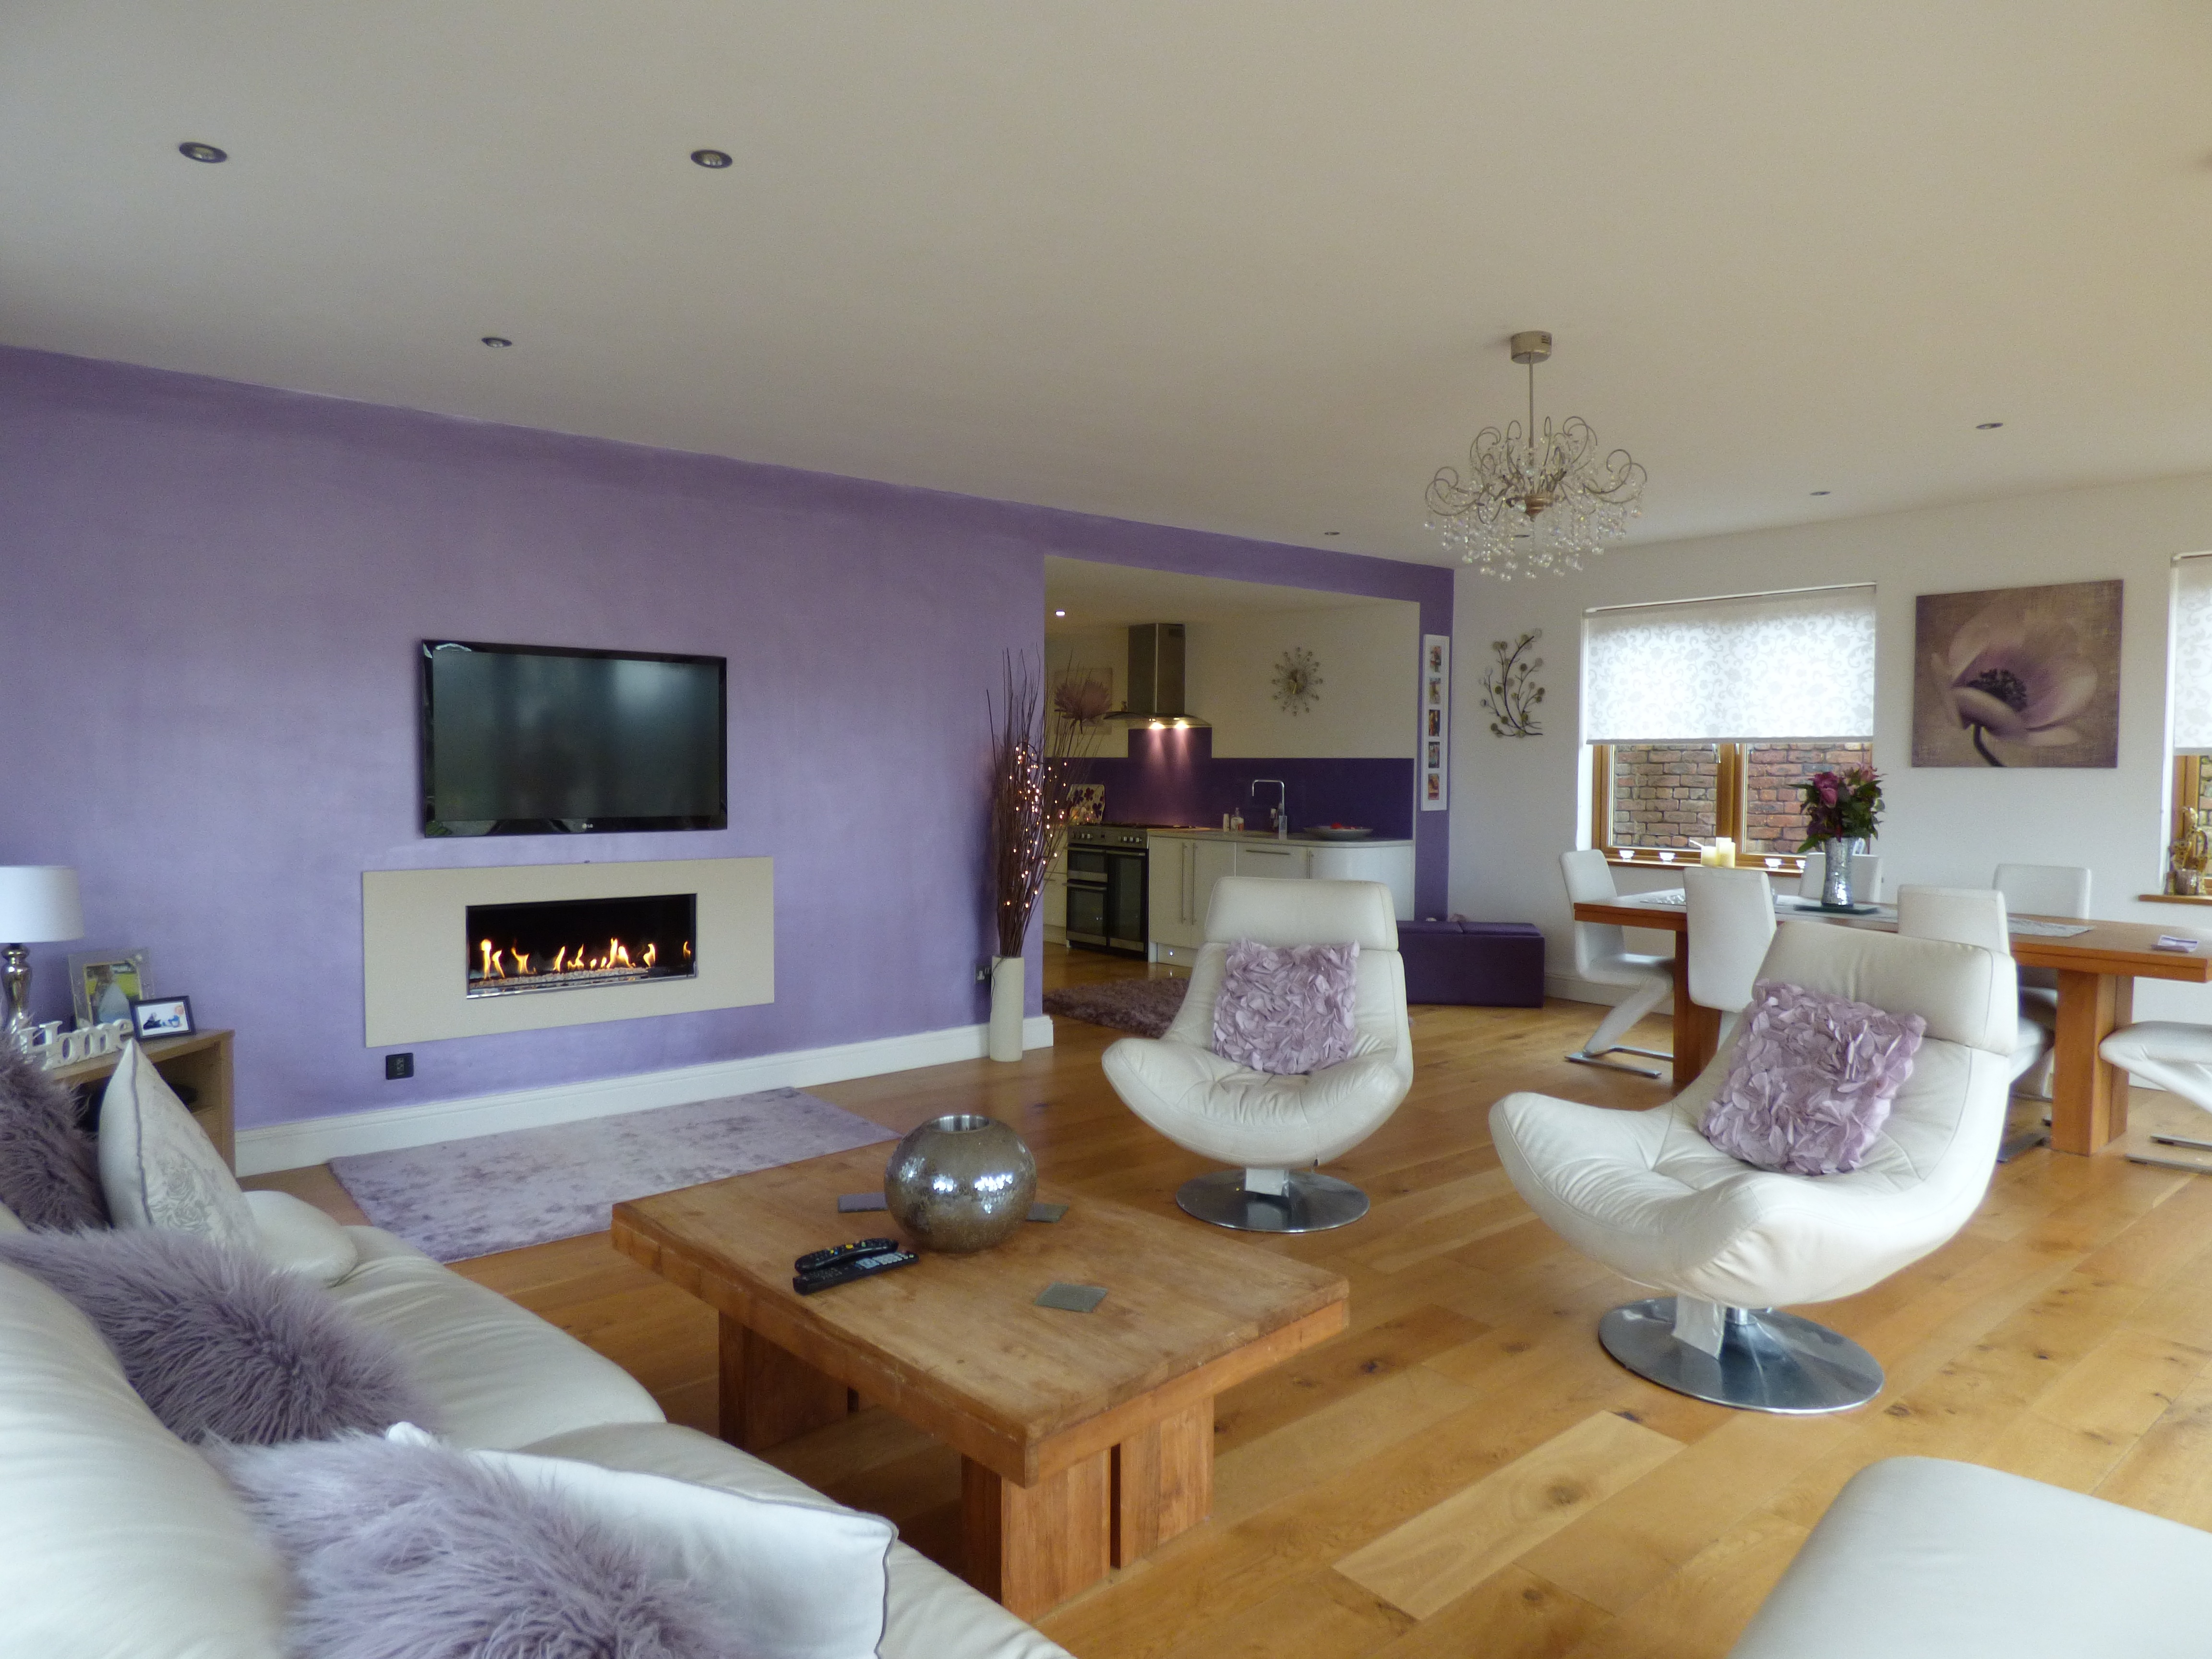
wood, villa, mansion, house, floor, interior, home, cottage, property, living room, residential, furniture, room, sofa, apartment, modern, interior design, living, hardwood, estate, suite, living room interior, condominium, comfortable, real estate, luxury home interior, modern living room